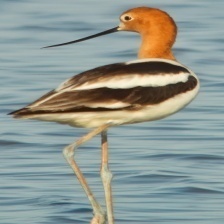
Species: AMERICAN AVOCET
Scientific name: PSITTACULA EUPATRIA